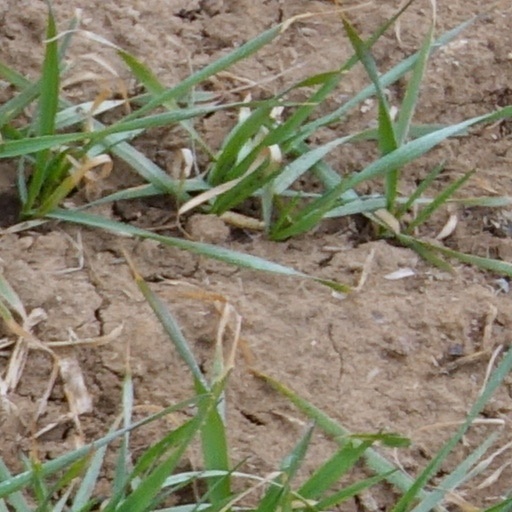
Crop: wheat